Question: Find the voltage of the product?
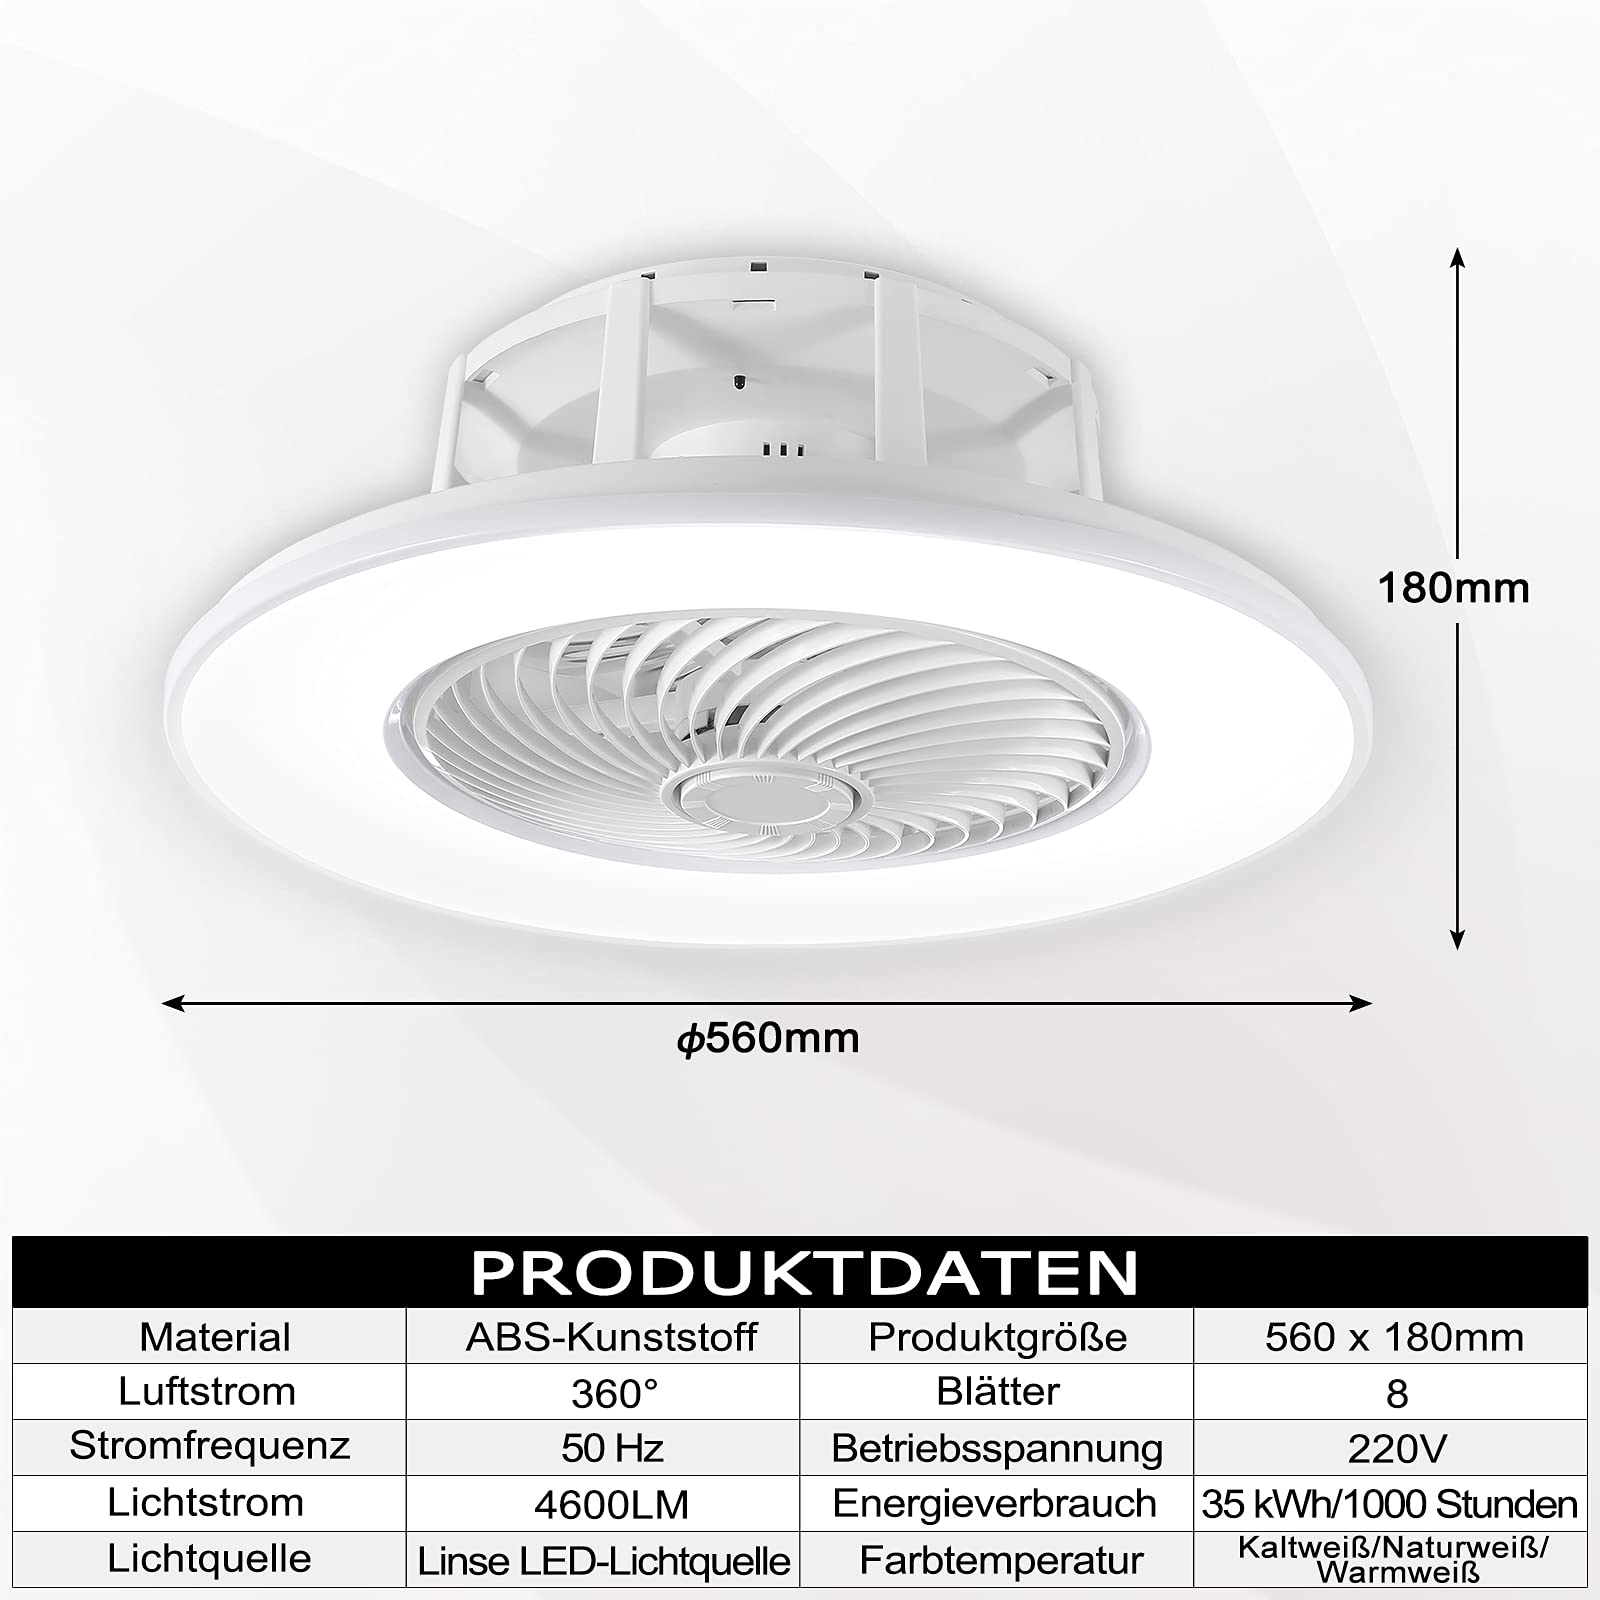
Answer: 220.0 volt